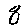
Label: 8